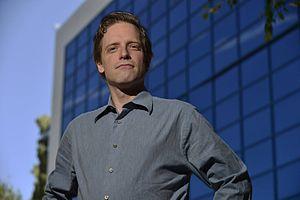
Hans Peter Anvin.